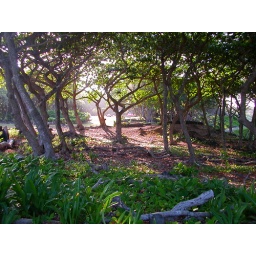
East side of Maui, near Hana. Black sand beach nearby.